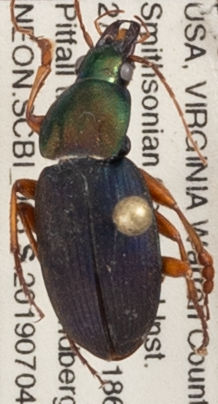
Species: Chlaenius emarginatus
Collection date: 2019-07-04
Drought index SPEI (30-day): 0.17
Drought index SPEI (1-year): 2.09
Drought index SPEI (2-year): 2.09